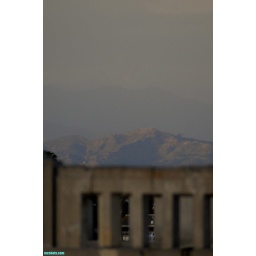
mountain view from on the beach in playa del rey... thursday evening....4-22-10